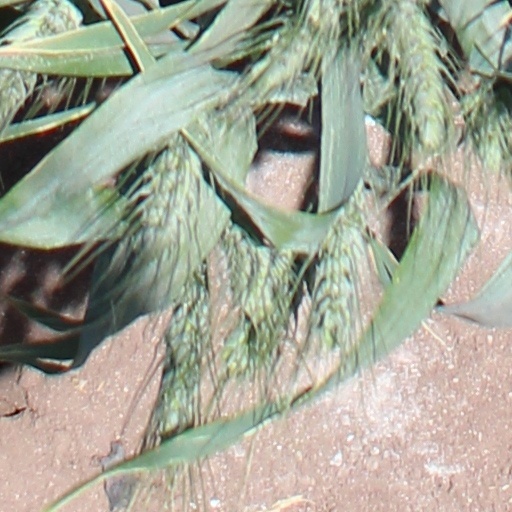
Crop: wheat